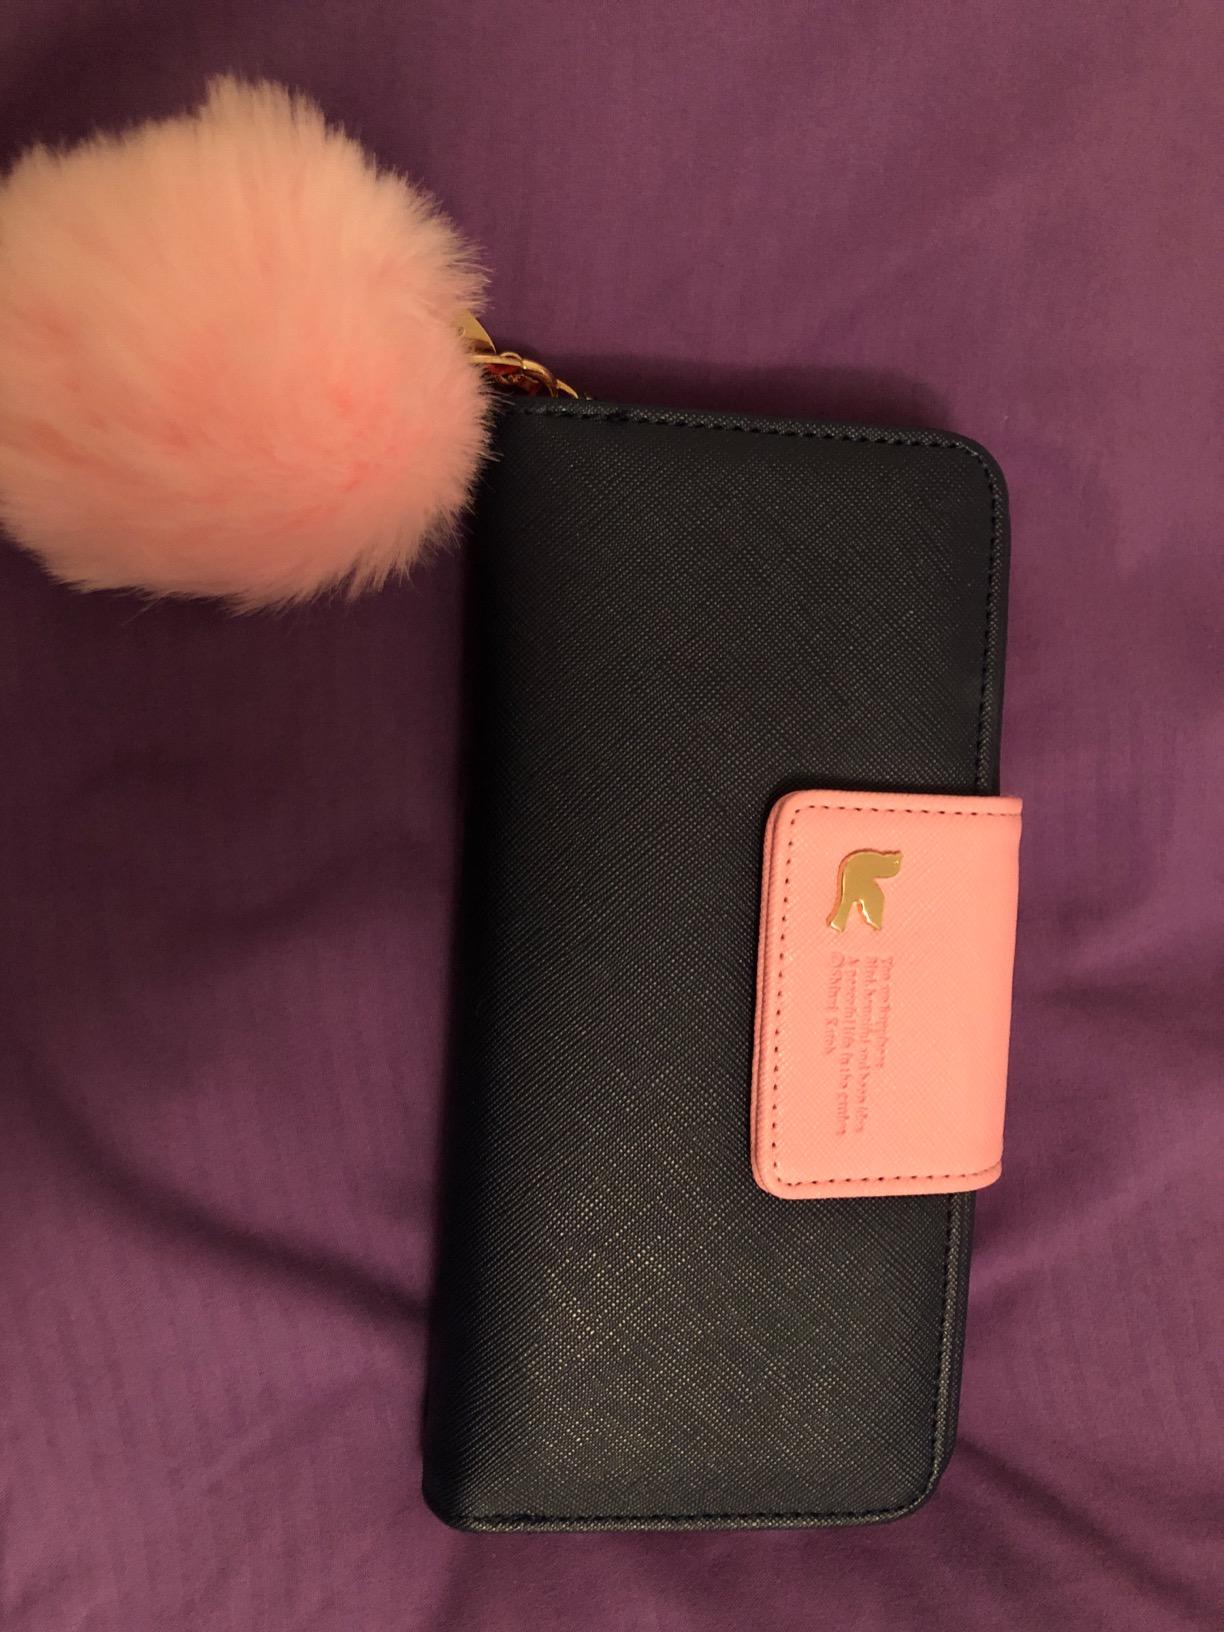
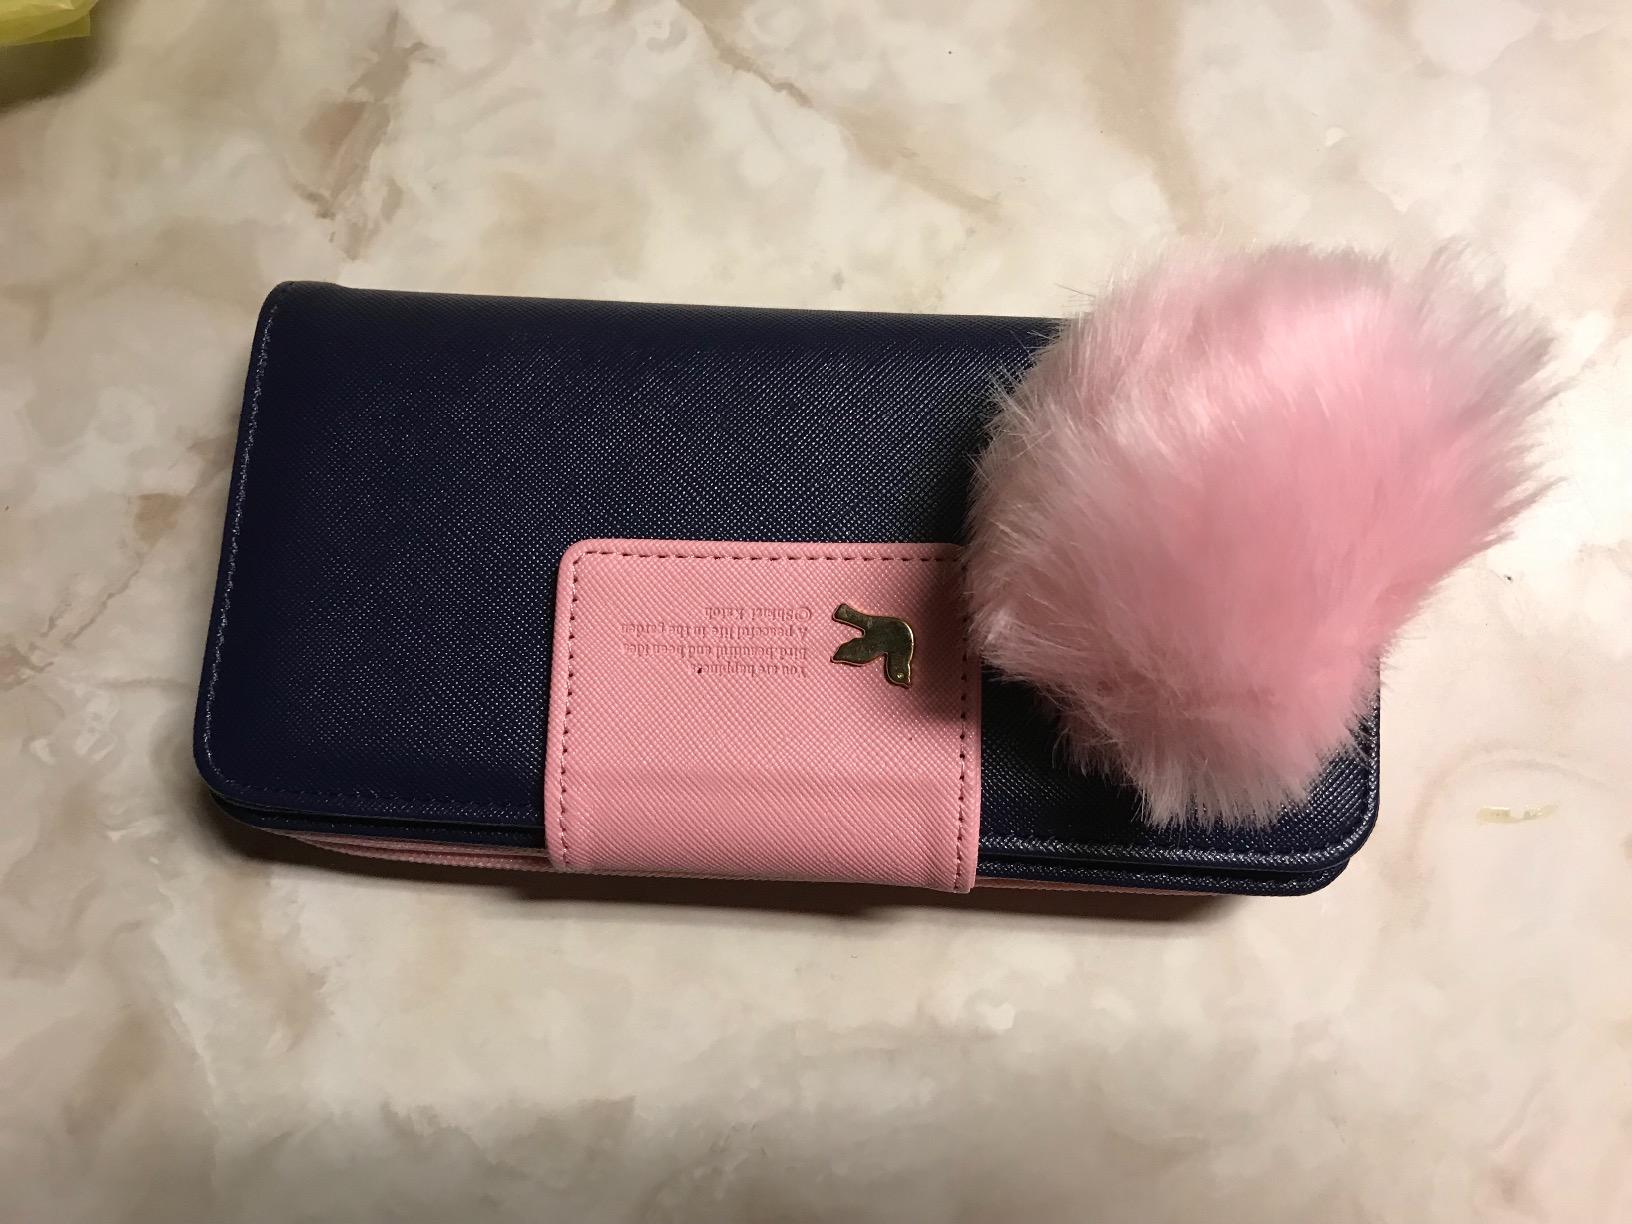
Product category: accessories_handbag
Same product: yes